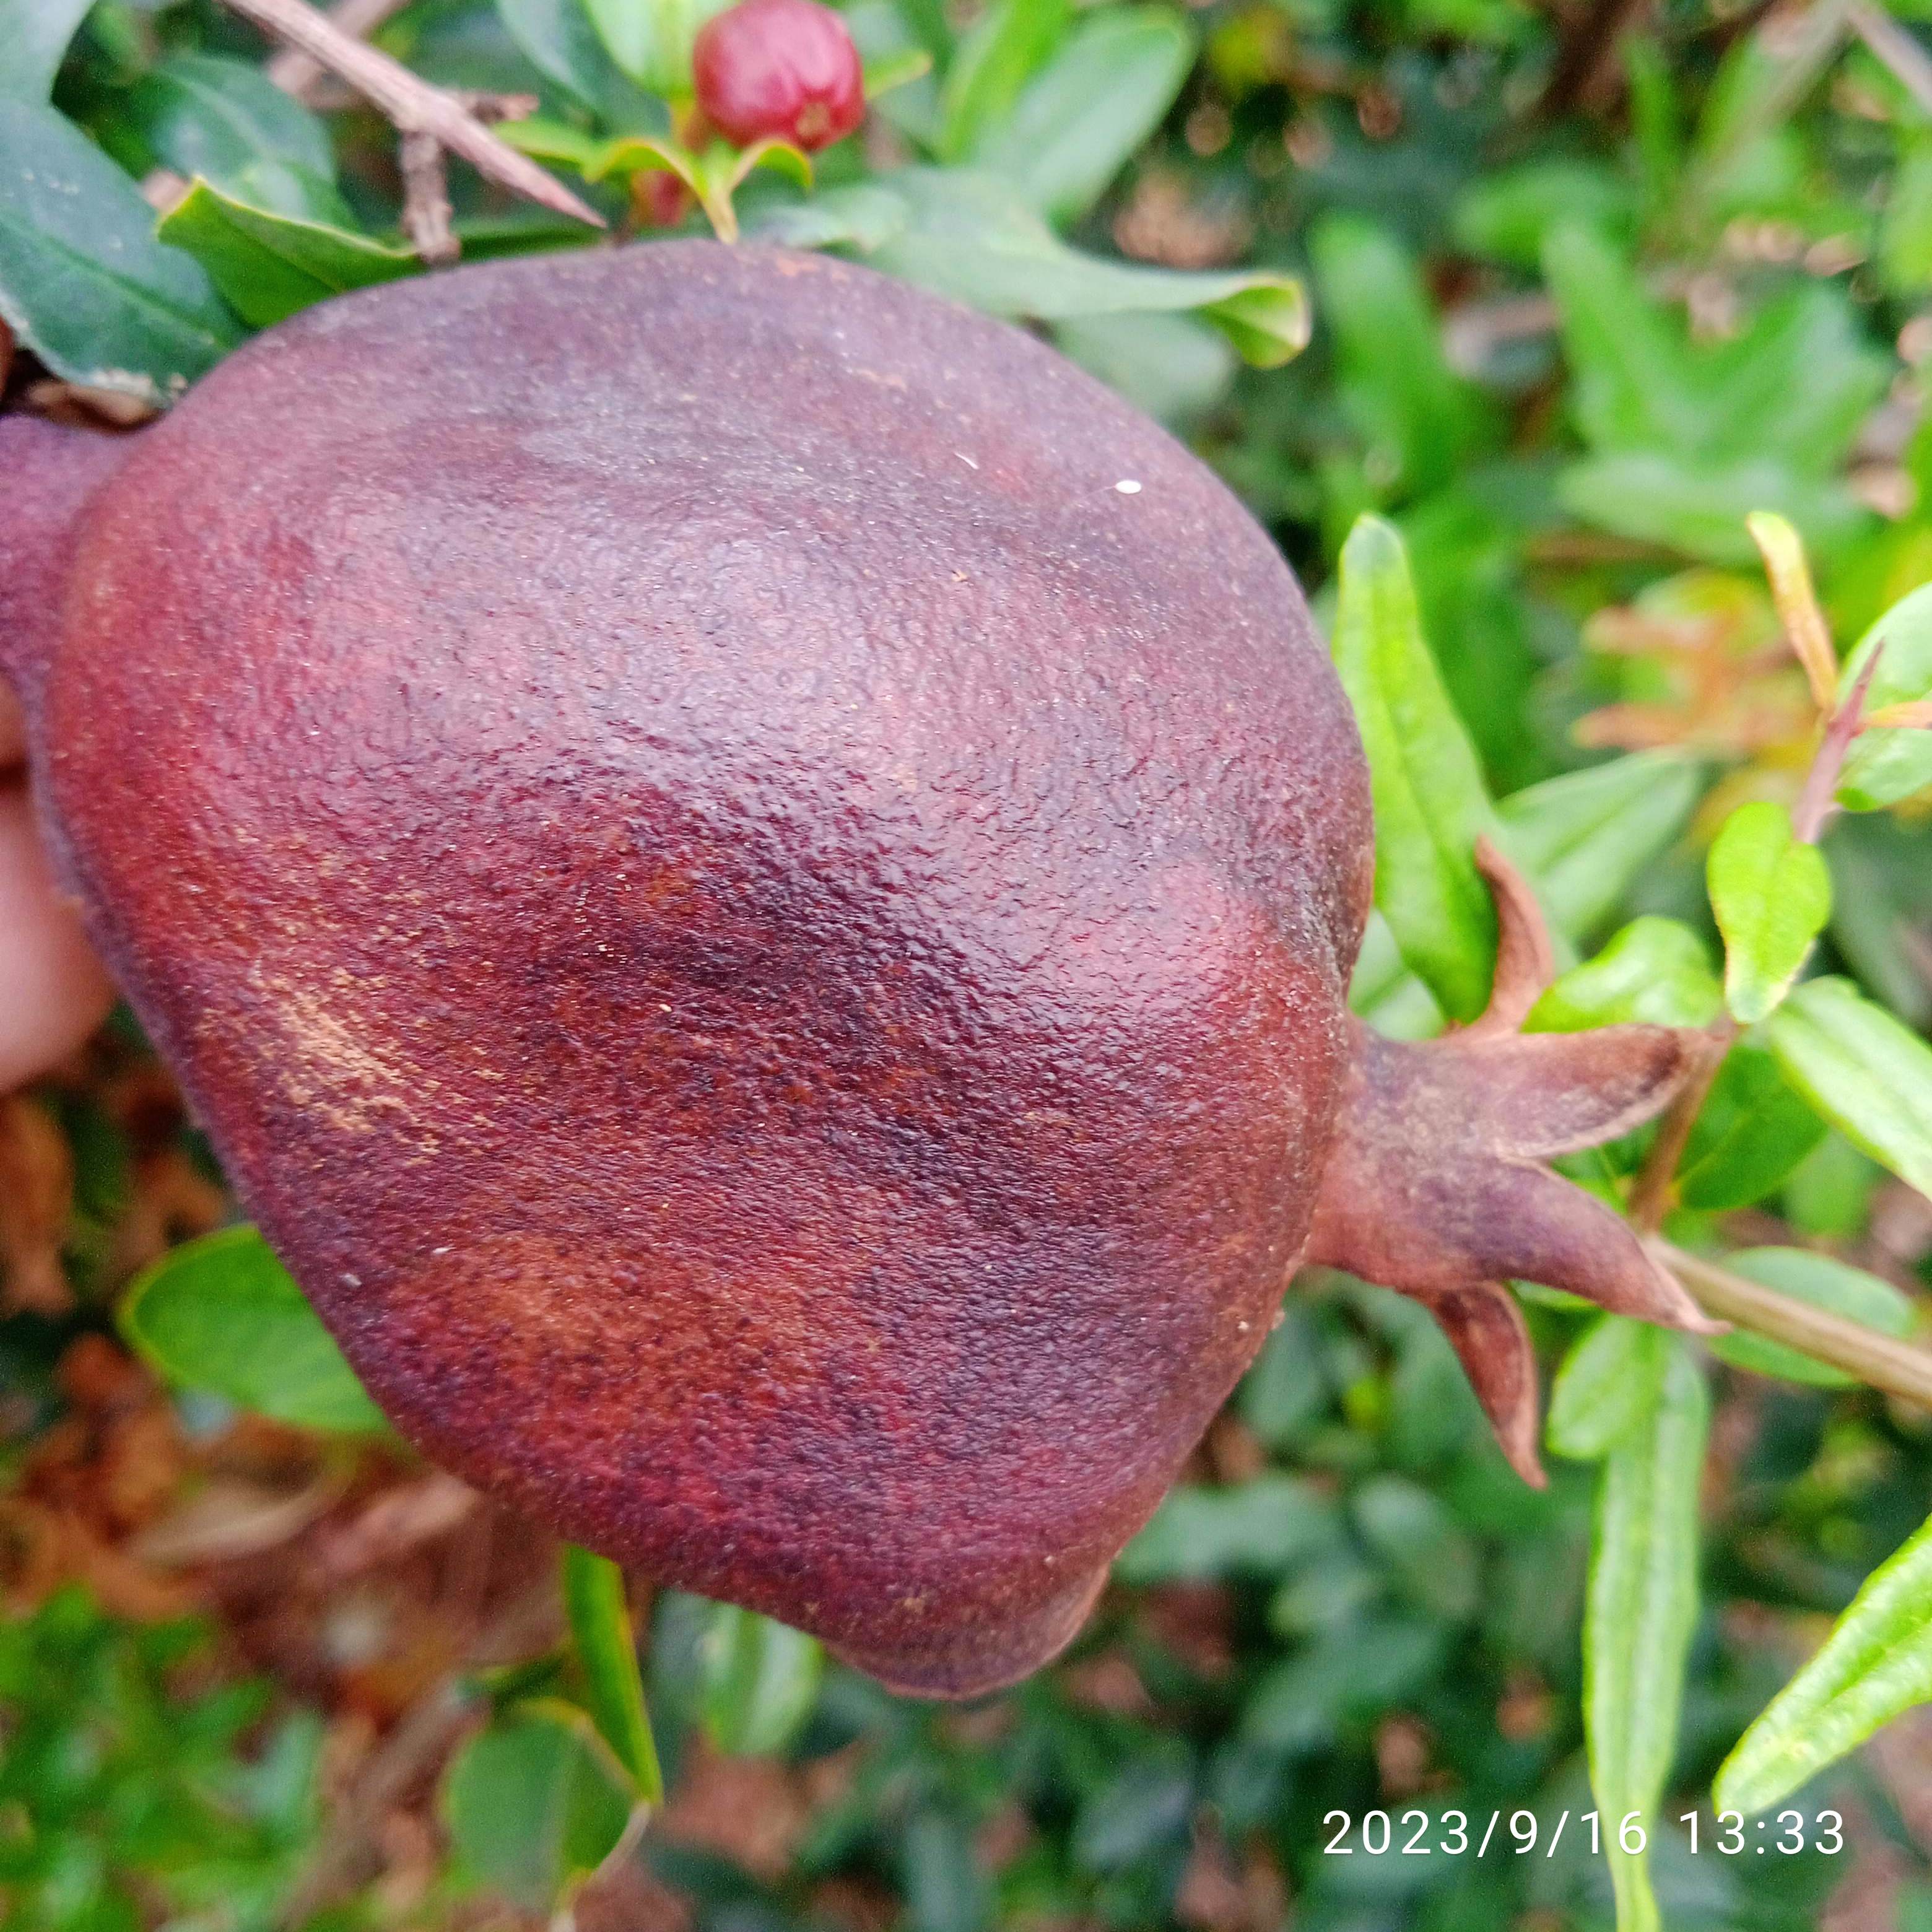
Label: Alternaria